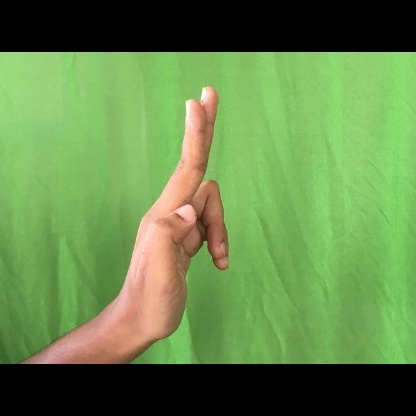
Mudra: Ardhapathaka